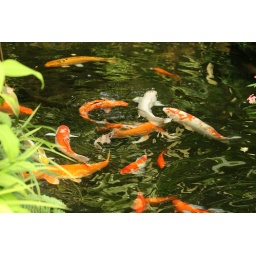
The fish pond at the butterfly park in K.L. I like the way the fish spiral out from the centre.